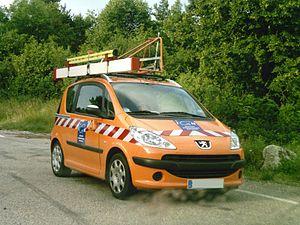
Véhicule de l'Institut géographique national (France)